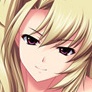
Portrait style: Anime Portrait